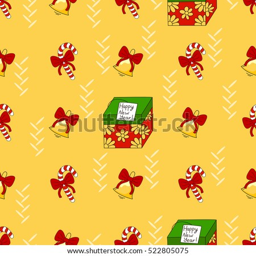
happy new year pattern with sweet , gifts and bells on a yellow pattern .